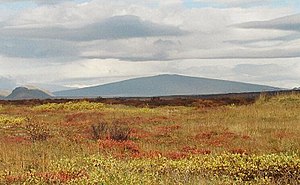
Skjoldvulkan
Skjoldvulkan på Island
Skjoldvulkan er en vulkan som er formet som et skjold, med slanke skråninger mellem 2-10 grader og tyndtflydende magma. Et eksempel er Mauna Loa på Hawaii som stiger 10 km op fra havbunden.